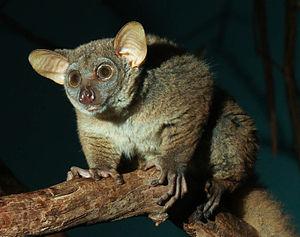
Voici une liste de diverses espèces animales classées par le nombre de neurones constituant l'ensemble de leur système nerveux. Ces chiffres sont des estimations calculées en multipliant la densité des neurones chez un animal particulier par le volume moyen du cerveau de l'animal. Le ver nématode Caenorhabditis elegans est la seule espèce citée pour laquelle le nombre de neurones a pu être compté.